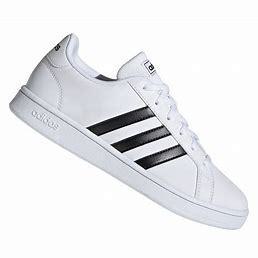
Brand: Adidas
Model: Grand Court Base